Children of Rage

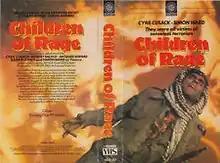
Video release poster

Children of Rage is a 1975 film written and directed by Arthur Allan Seidelman, filmed mostly in Malta. It deals with the conflict between Israelis and Palestinians in the late 1960s and early 1970s. The film stars Helmut Griem, Simon Ward, Cyril Cusack, Olga Georges-Picot and Richard Alfieri.